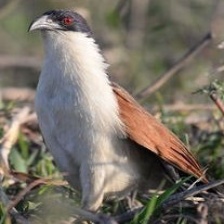
Species: COPPERY TAILED COUCAL
Scientific name: CENTROPUS CUPREICAUDUS